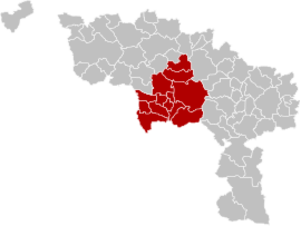
Carte indiquant la localisation d'arrondissement de Mons dans la Province de Hainaut.
Le Borinage est une région belge de la Région wallonne située dans la province de Hainaut, à l'ouest et au sud-ouest de la ville de Mons. Elle s’étend jusqu’à la frontière franco-belge, à l'extrémité ouest du sillon Sambre-et-Meuse.